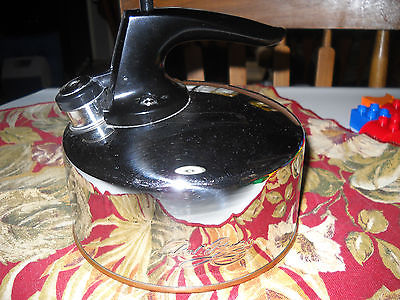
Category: kettle